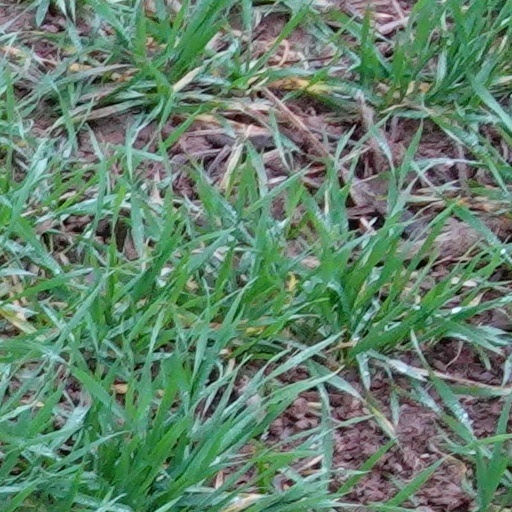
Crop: wheat